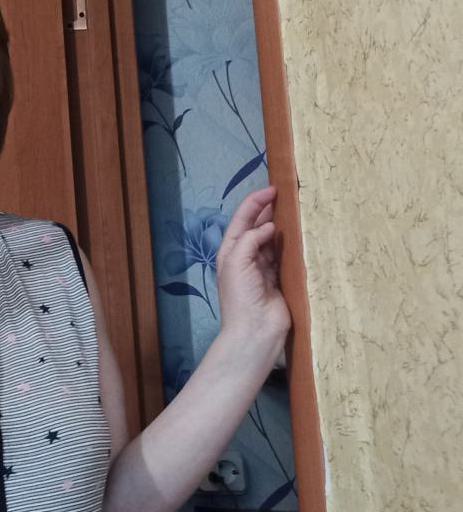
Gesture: no_gesture